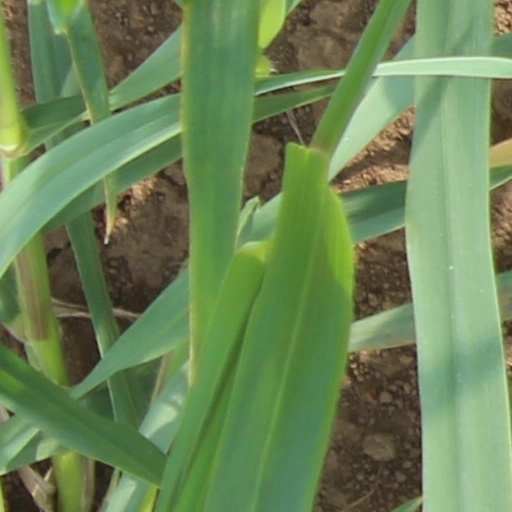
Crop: wheat